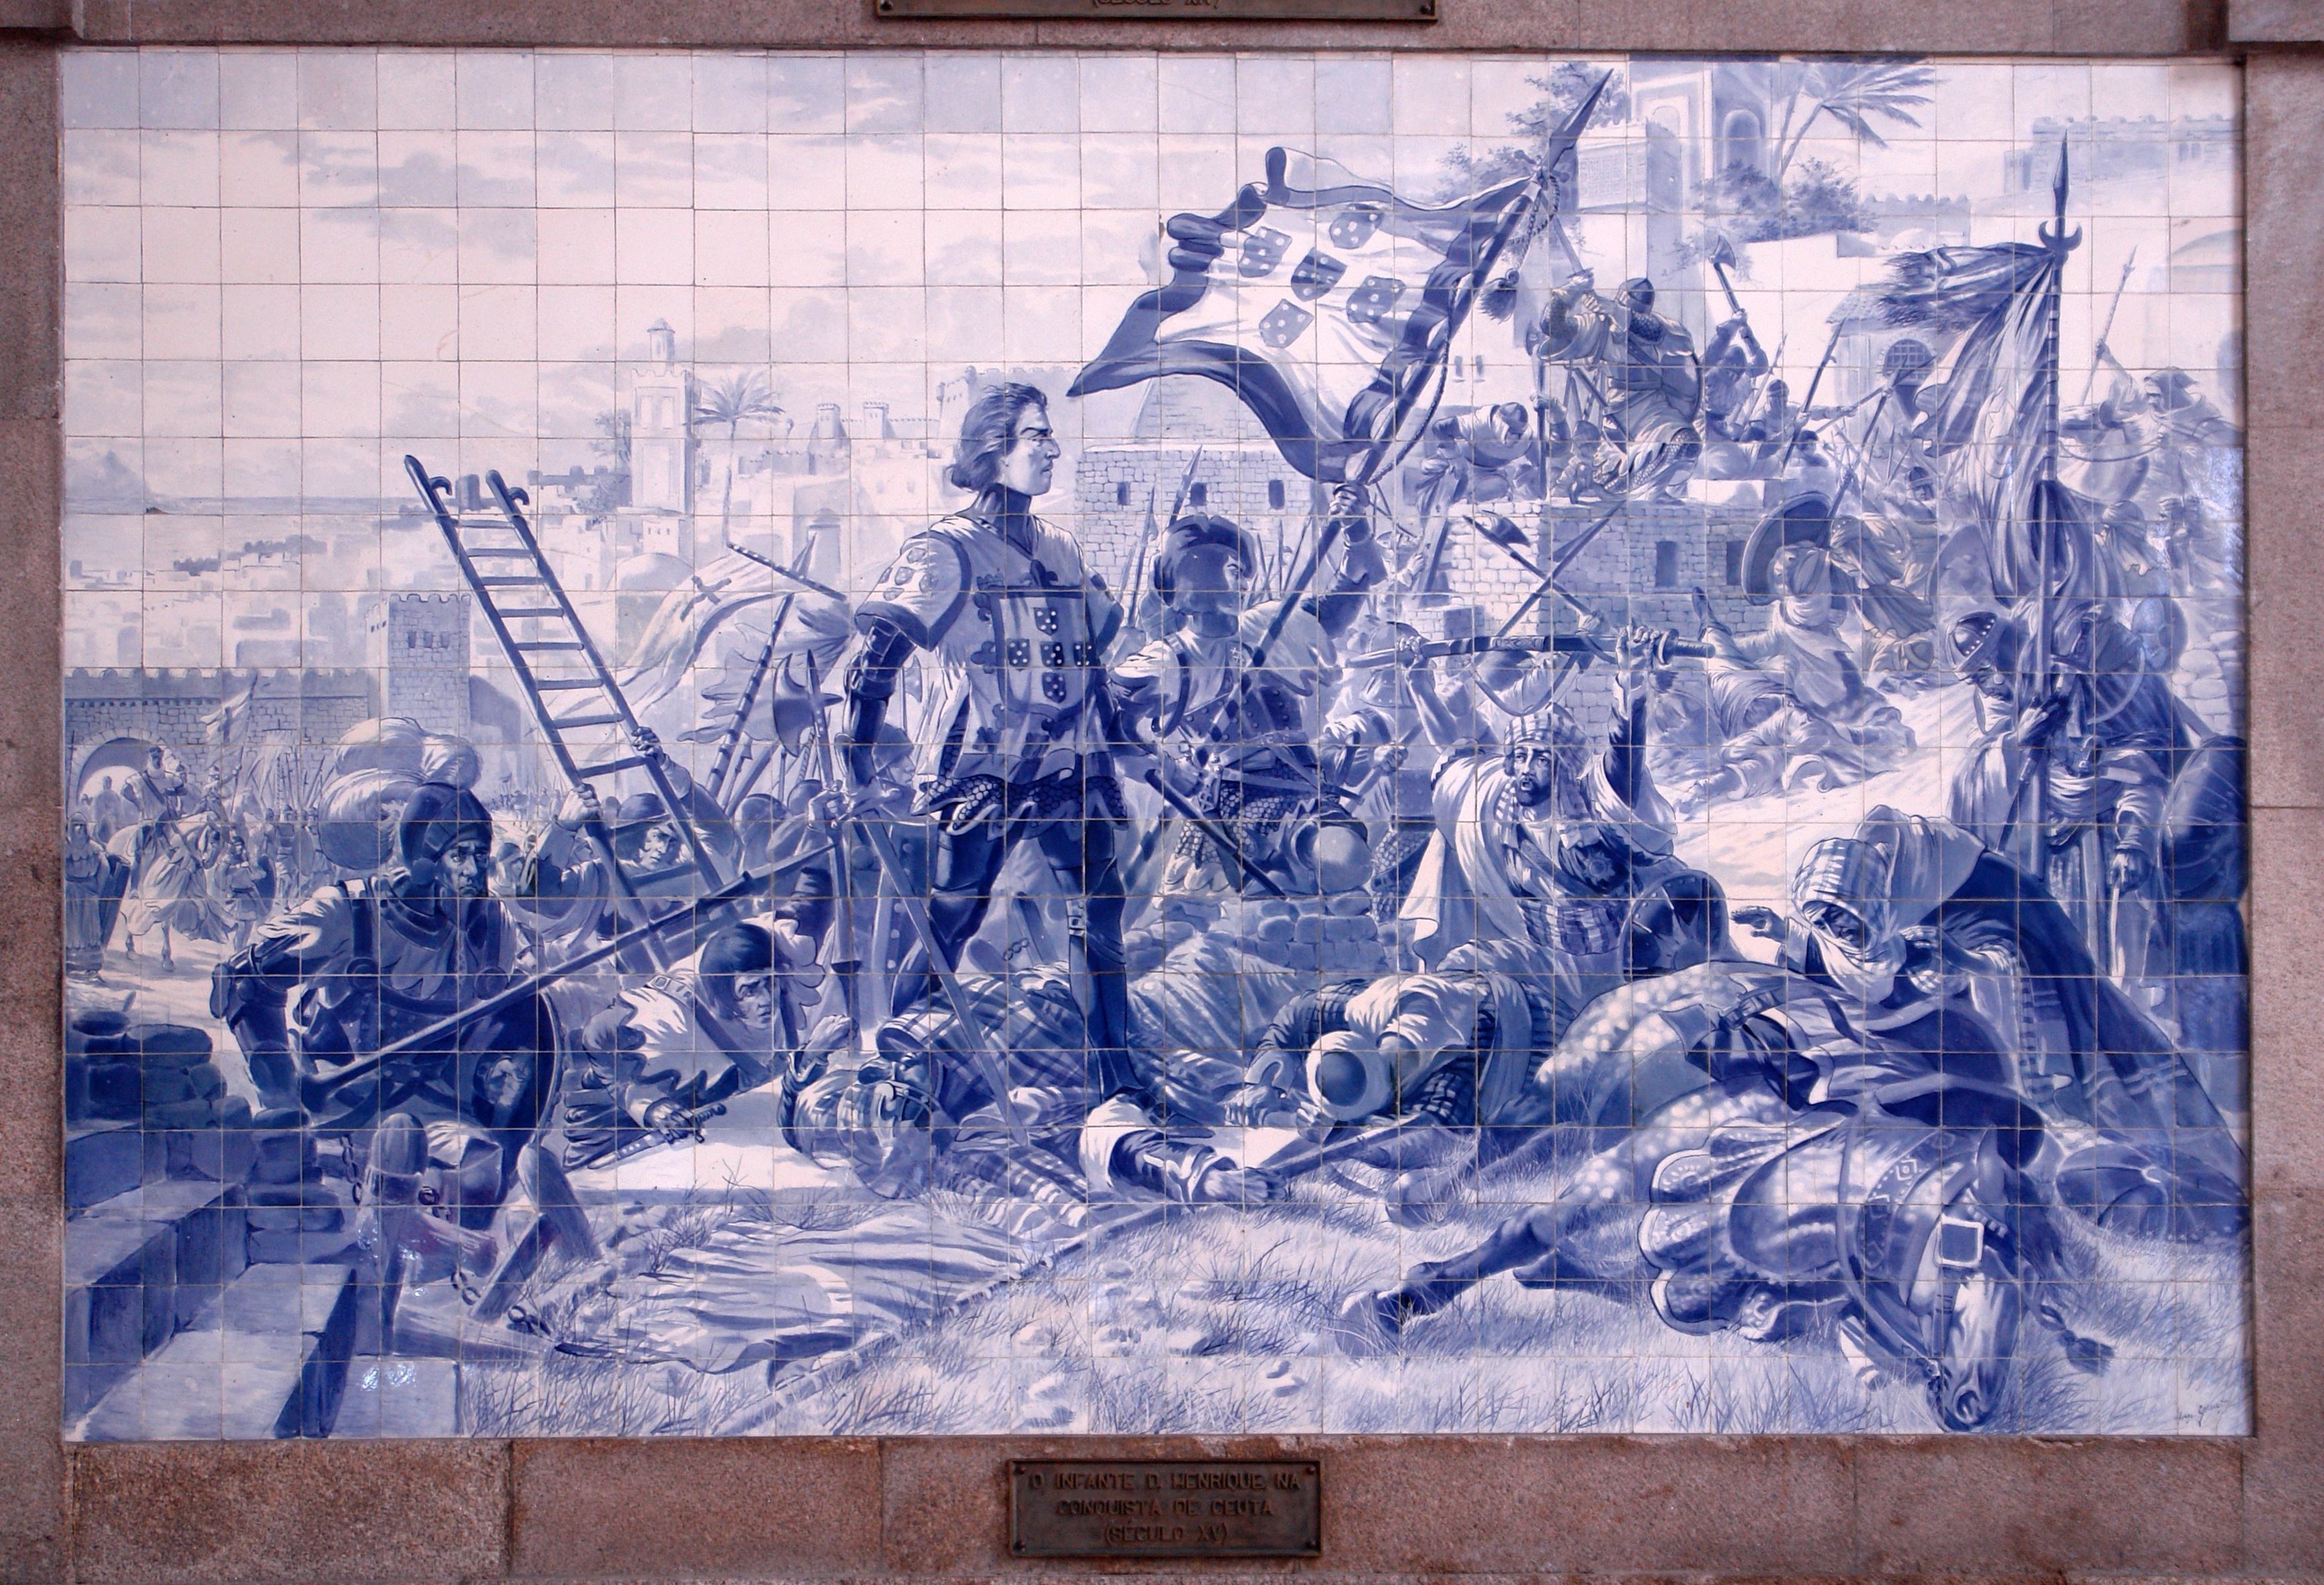
tile, painting, art, sketch, drawing, illustration, mural, portugal, porto, modern art